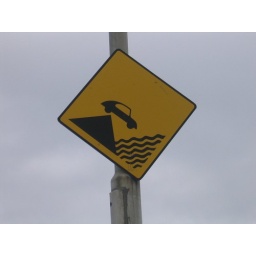
A street sign that I found amusing in Ireland.